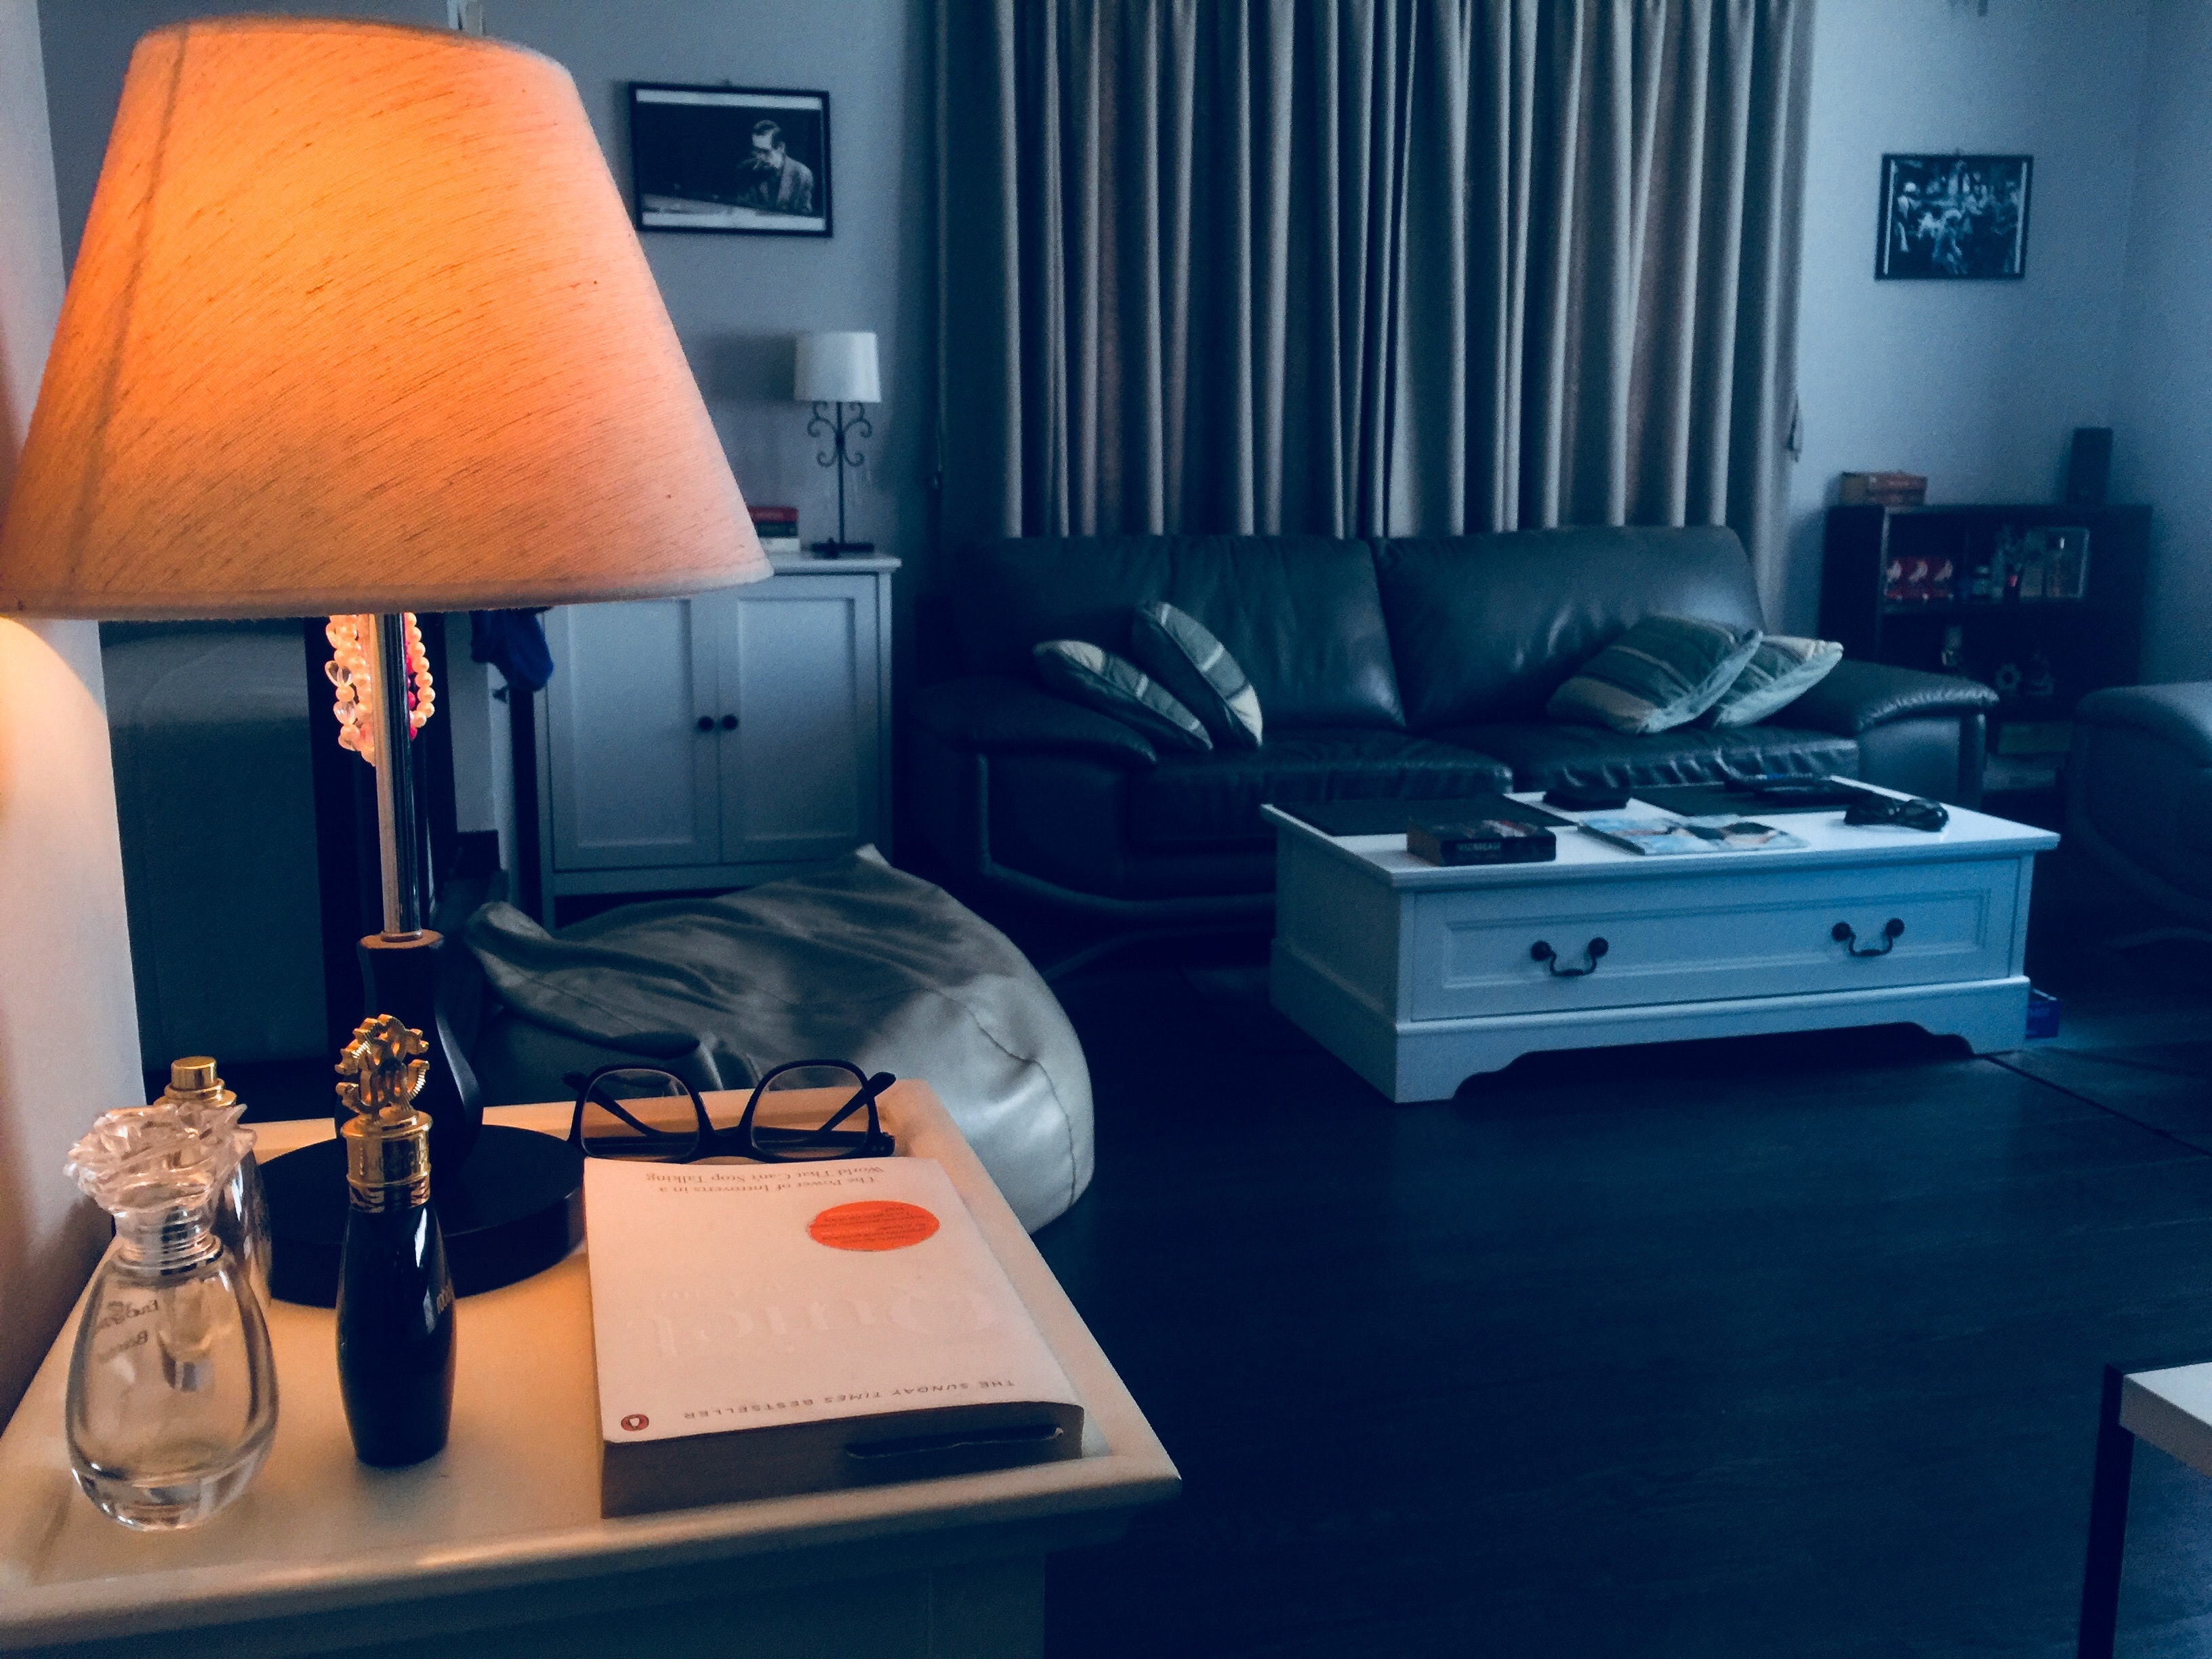
lampshade, room, lighting accessory, blue, interior design, lighting, furniture, orange, lamp, light fixture, desk, table, Material property, house, home, office, building